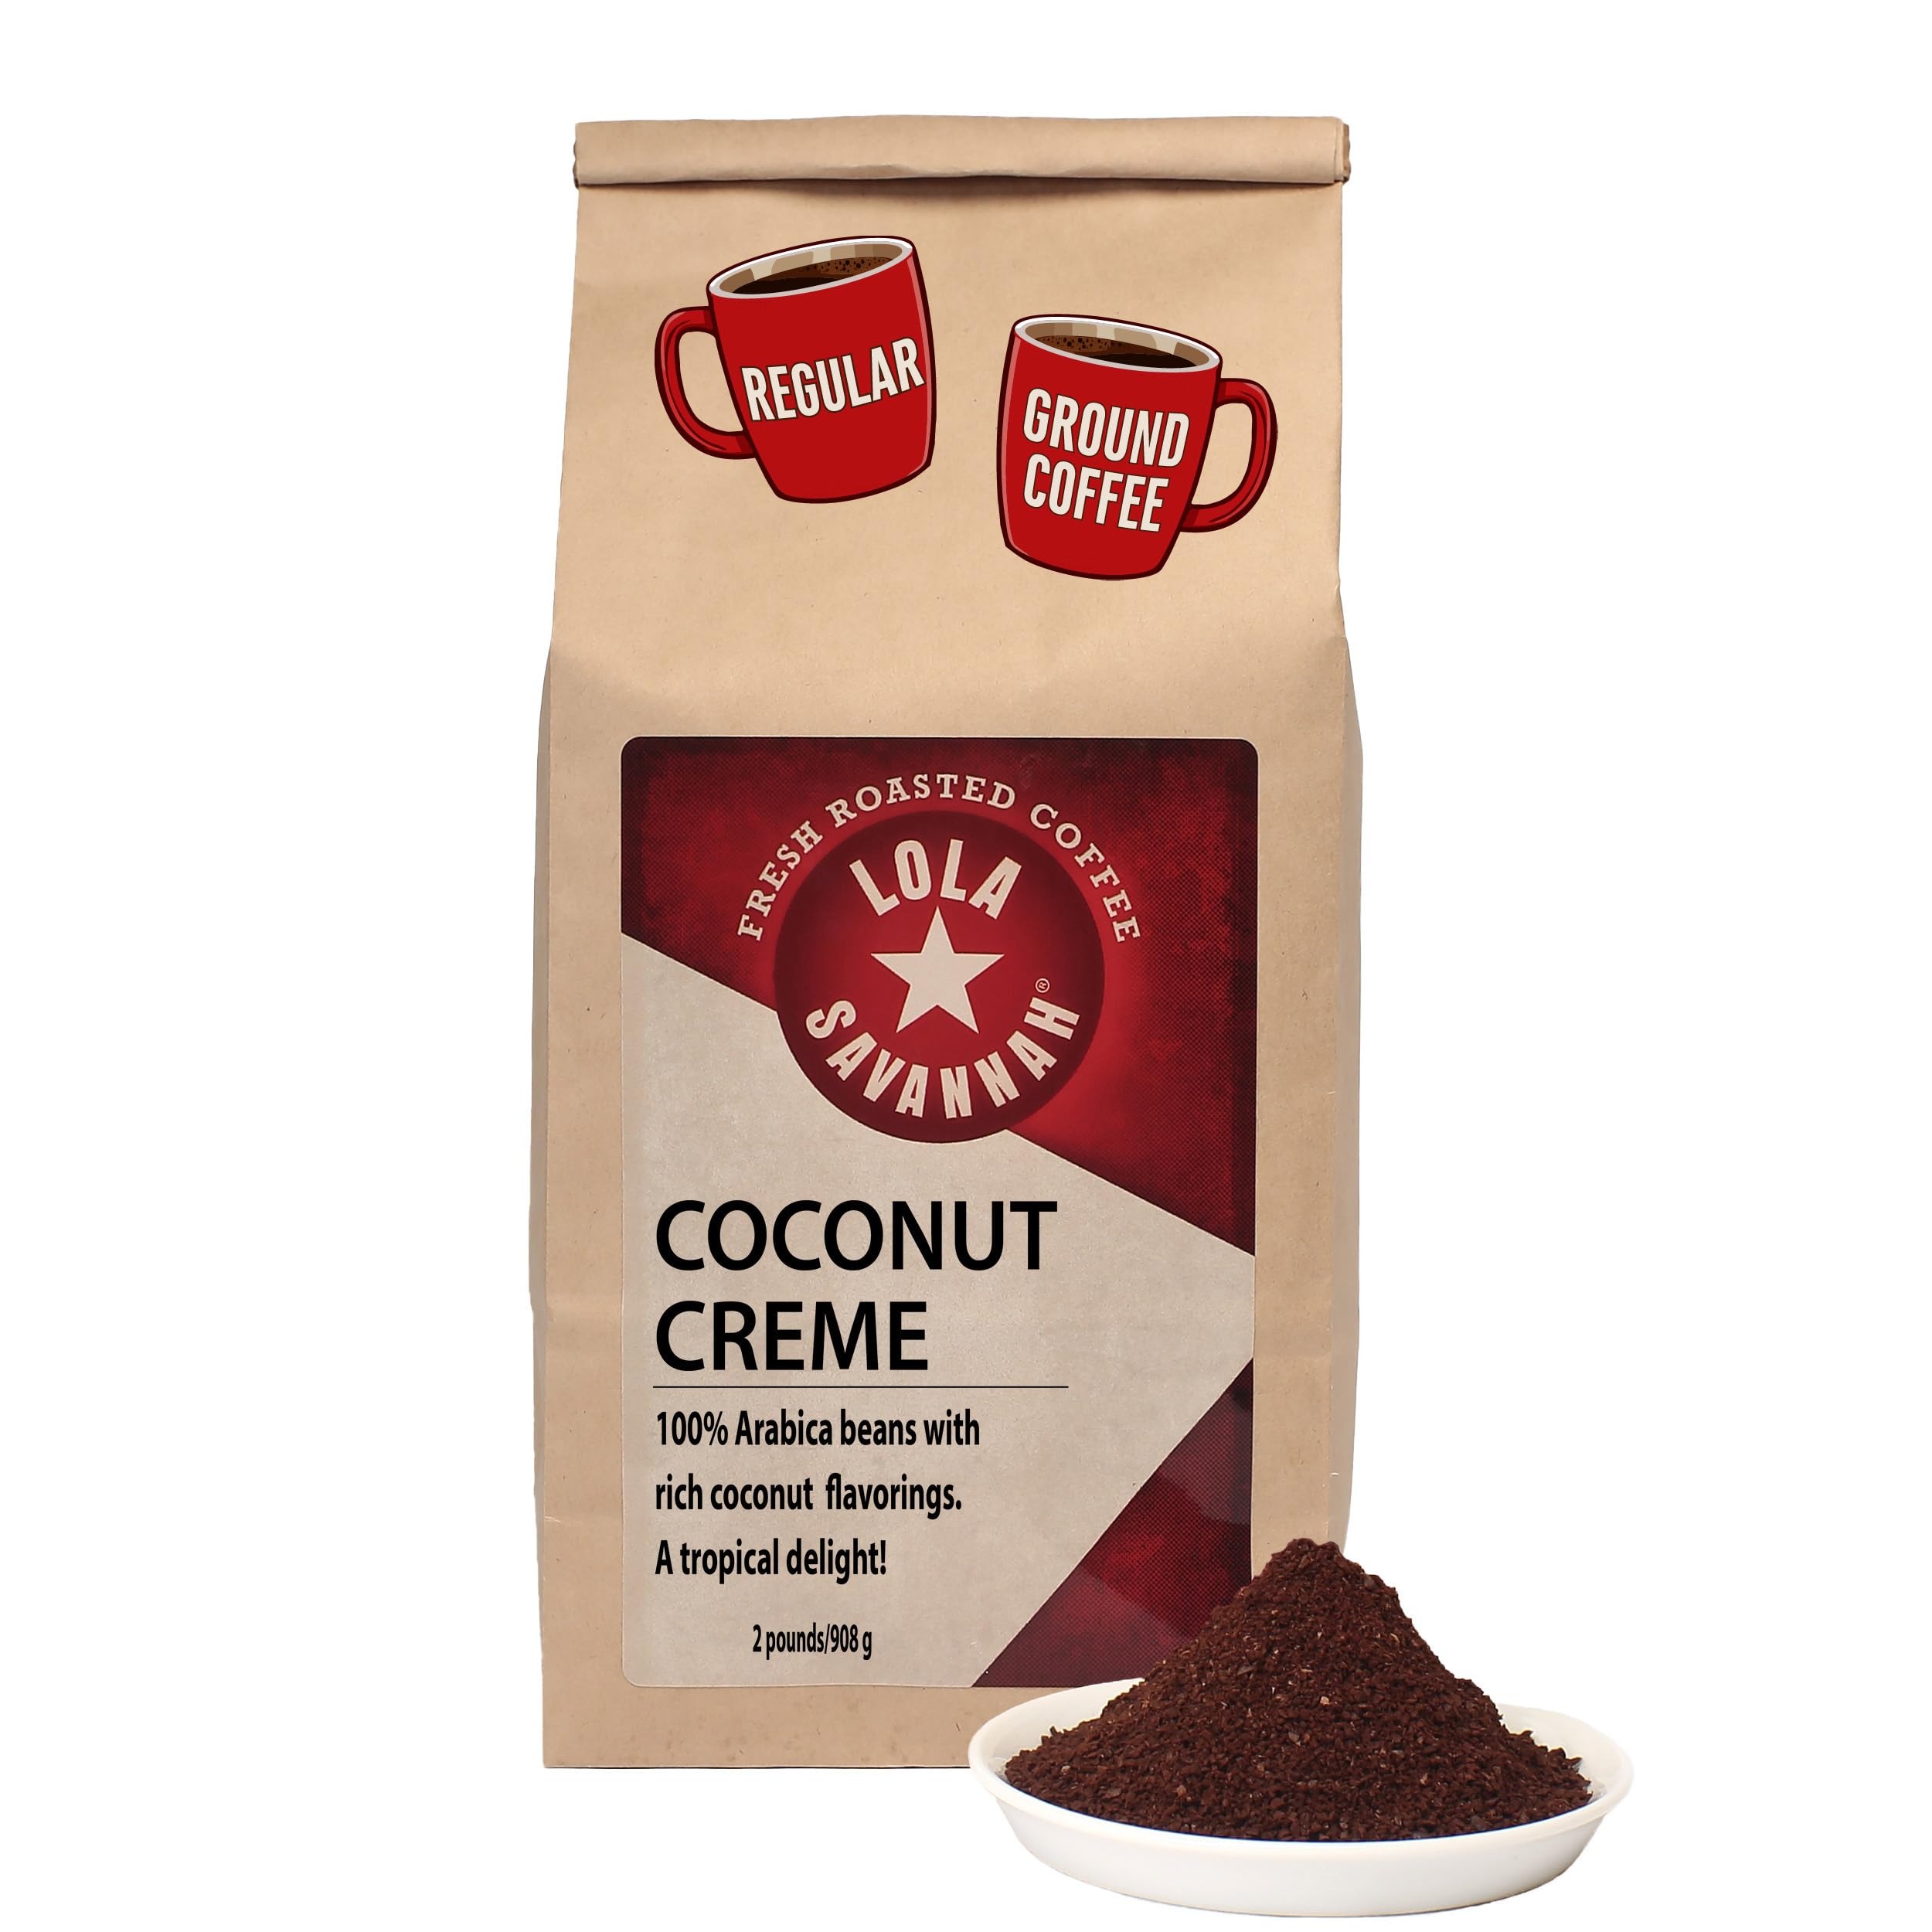
Item Name: Lola Savannah Coconut Crème Ground Coffee - Smooth Gourmet Arabica Coffee Flavored with Sweet Creamy Coconut, Caffeinated, 2lb Bag
Bullet Point 1: COCONUT LOVERS CANNOT RESIST - Arabica coffee and coconut crème flavoring to bring you a tropical experience
Bullet Point 2: FRESHEST BEANS - We are proud to offer quality coffee beans you'll love, roasted daily in our Texas facility & freshly ground
Bullet Point 3: JUMP START YOUR MIND - Our coffee is caffeinated just right to wake up your mind making you alert and ready to take the day
Bullet Point 4: TREAT YOURSELF - To a well rounded rich cup of coffee with an irresistible aroma - Lola Savannah promises a great coffee experience for any occasion
Bullet Point 5: ROASTED TO PERFECTION - We understand the art & the science of crafting exquisite coffee ranging from organics, flavored coffees, to rich bold blends
Value: 32.0
Unit: Ounce

Price: 39.95